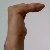
The image shows a hand gesture representing a space in Indian Sign Language.